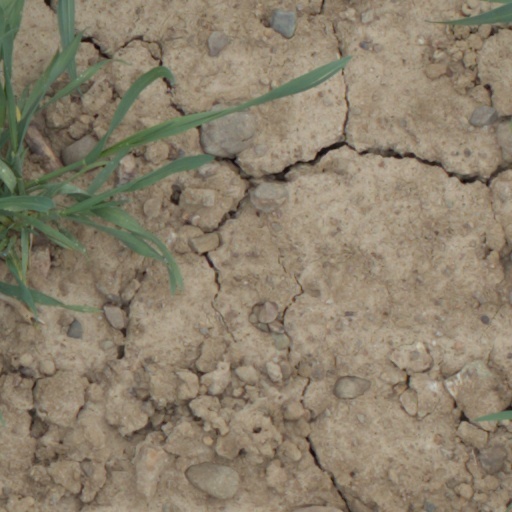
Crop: wheat